22nd Fighter Squadron

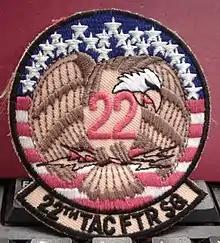
Variant "Adler" Patch worn by F-15 Pilots.

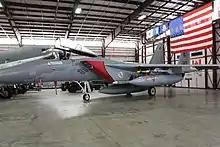
22nd Fighter Squadron F-15C 79-0022 with Mig-23 kill on display at the Pueblo Weisbrod Aircraft Museum

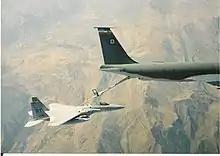
22nd Fighter Squadron F-15C 80-0031 aerial refueling while on patrol over northern Irag during Operation Provide Comfort

After the Invasion of Kuwait by Iraq in August 1990, the squadron was put on heightened readiness status awaiting possible deployment to the Gulf Region. At the time of the invasion, the 22nd Fighter Squadron was involved in the MSIP (Multi-Stage Improvement Program) upgrade of their F-15s and could not be deployed as a coherent unit. During December 1990, those aircraft that had completed upgrades, along with pilots and maintainers from the 22nd AMU (Aircraft Maintenance Unit), augmented their sister squadron, the 53rd Tactical Fighter Squadron, for deployment to Al Kharj AB, Saudi Arabia in support of Operations Desert Shield and later Desert Storm. In January 1991, many of the remaining aircraft, pilots and maintainers from the squadron deployed to Incirlik AB, Turkey along with their other sister squadron, the 525th Tactical Fighter Squadron, and the F-15s of the 32nd Tactical Fighter Squadron from Soesterberg AB, The Netherlands. Despite their reduced numbers, the 22nd's remaining pilots and maintainers at Bitburg continued to provide aircraft for the Zulu Alert facility, as well as provided support for non-squadron F-15s en route to the war zone. In all locations, the aircraft and personnel of the 22nd Tactical Fighter Squadron performed amazing feats under demanding conditions. Not a single F-15 aircraft was lost in combat during the war and several returned with credited kills. Aircraft tail number 79-0078, one of the squadron's Al Kharj deployed aircraft, was credited with two Mig-21 kills on 6 February 1991. Aircraft tail number 79-0022, one of the squadron's aircraft deployed to Incirlik, was credited with a Mig-23 kill on 28 January 1991 and is currently on display, along with other squadron memorabilia, at the Pueblo Weisbrod Aircraft Museum in Pueblo, Colorado. In March 1991, the Incirlik-deployed squadron returned to Bitburg AB. They were followed by the last members of the Al Kharj deployment in July 1991.